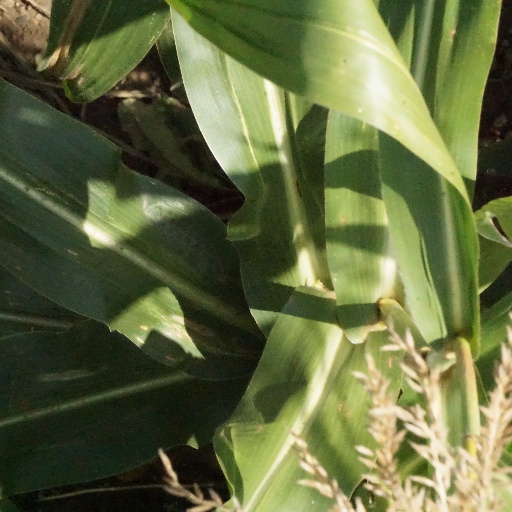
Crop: maize; corn